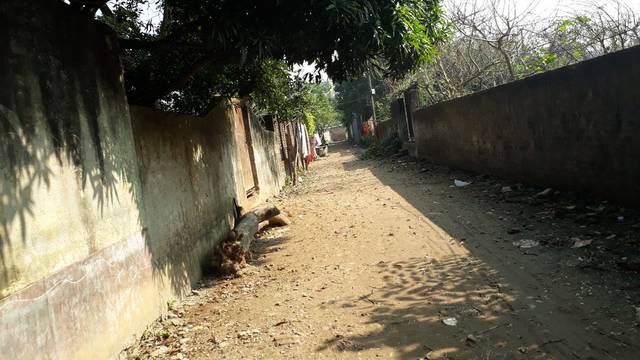
Region: Bangladesh
Coordinates: 23.855, 90.253